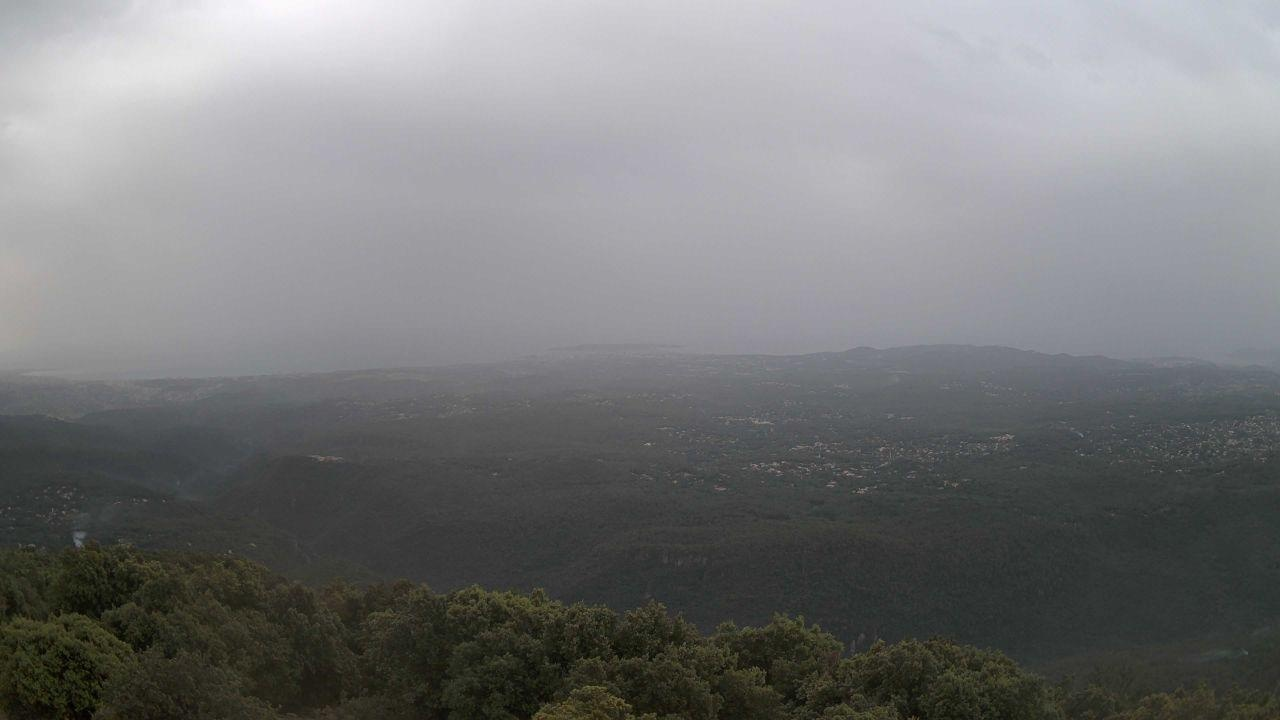
Fire: no
Smoke: yes